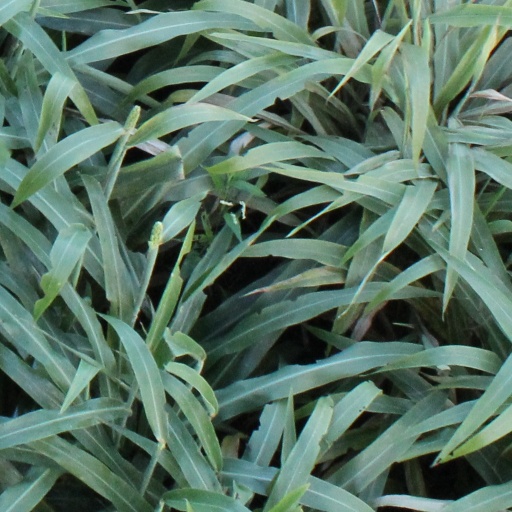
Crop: sorghum